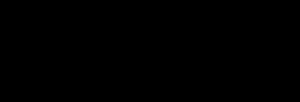
Ultimate Fighting Championship
UFC logo
Ultimate Fighting Championship er verdens største Mixed Martial Arts organisation, som arrangerer nationale- og internationale fuldkontaktskampe i dette regi.